Antonin Raymond

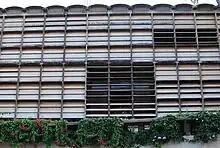
Golconde dormitory of the Sri Aurobindo Ashram in Pondicherry (1935)

In January 1938, Raymond, Noémi, and their son left Tokyo bound for America. This six-month journey took them initially to the Indian subcontinent and then on to Europe, including a trip to Prague.